Arm span

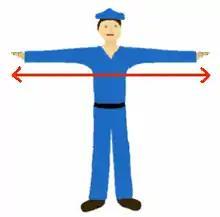

Arm span or reach (sometimes referred to as wingspan, or spelled armspan) is the physical measurement of the length from one end of an individual's arms (measured at the fingertips) to the other when raised parallel to the ground at shoulder height at a 90° angle. The arm span measurement is usually very close to the person's height. Age, sex, and ethnicity have to be taken into account to best predict height from arm span. Arm span is sometimes used when a height measurement is needed but the individual cannot stand on a traditional stadiometer or against a wall due to abnormalities of the back or legs, such as scoliosis, osteoporosis, amputations, or those who are confined to a bed or wheelchair. Other, possibly more accurate measuring techniques include knee length or recumbent length when possible.